Almedalen Week

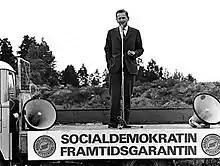
Olof Palme speaking in 1968

The origin of the Almedalen Week was the speeches made by Olof Palme during several summers in Almedalen. He was in Visby because he and his family used to spend their summers at Fårö. It started with an improvised gathering that Palme, then education minister and candidate for the position of party leader for the Social Democratic party, and another party leader candidate, Krister Wickman had on 25July 1968. Palme made his speech from the back of a flatbed truck at Kruttornet by the Almedalen park. The audience was a couple of hundred people.